Tokyo subway sarin attack

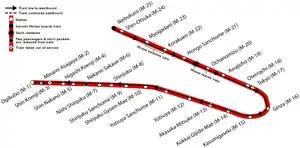
Detailed map of the attack on the Ogikubo-bound Marunouchi Line train

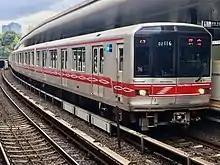
02 series set 16, the train involved as B777

Two men, Ken'ichi Hirose and Koichi Kitamura, were assigned to release two sarin packets on the westbound Marunouchi Line destined for Ogikubo Station. The pair left Aum headquarters in Shibuya at 6:00 am and drove to Yotsuya Station. There Hirose boarded a westbound Marunouchi Line train, then changed to a northbound JR East Saikyō Line train at Shinjuku Station and got off at Ikebukuro Station. He then bought a sports tabloid to wrap the sarin packets in and boarded the second car of Marunouchi Line train A777 (02 series set 16).